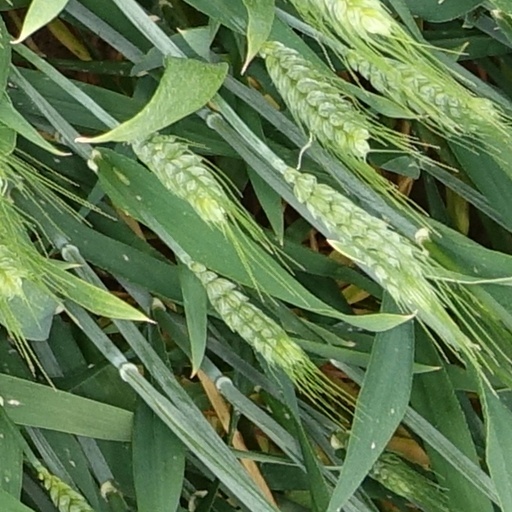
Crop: wheat